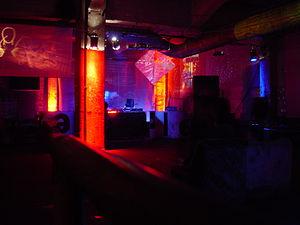
La culture techno est un mouvement socio-culturel qui s’est développé pendant les années 1990. Elle décrit la sous-culture liée au style de musique techno au sens strict et à la musique dance au sens large.